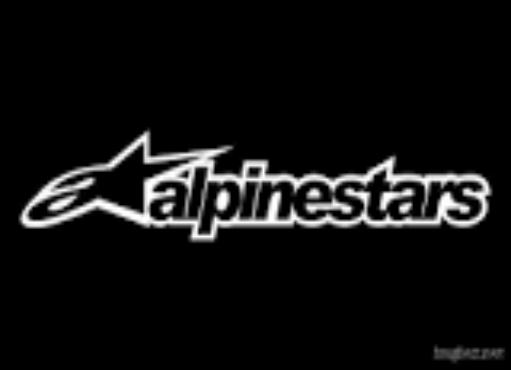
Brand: alpinestars-2
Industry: Clothes